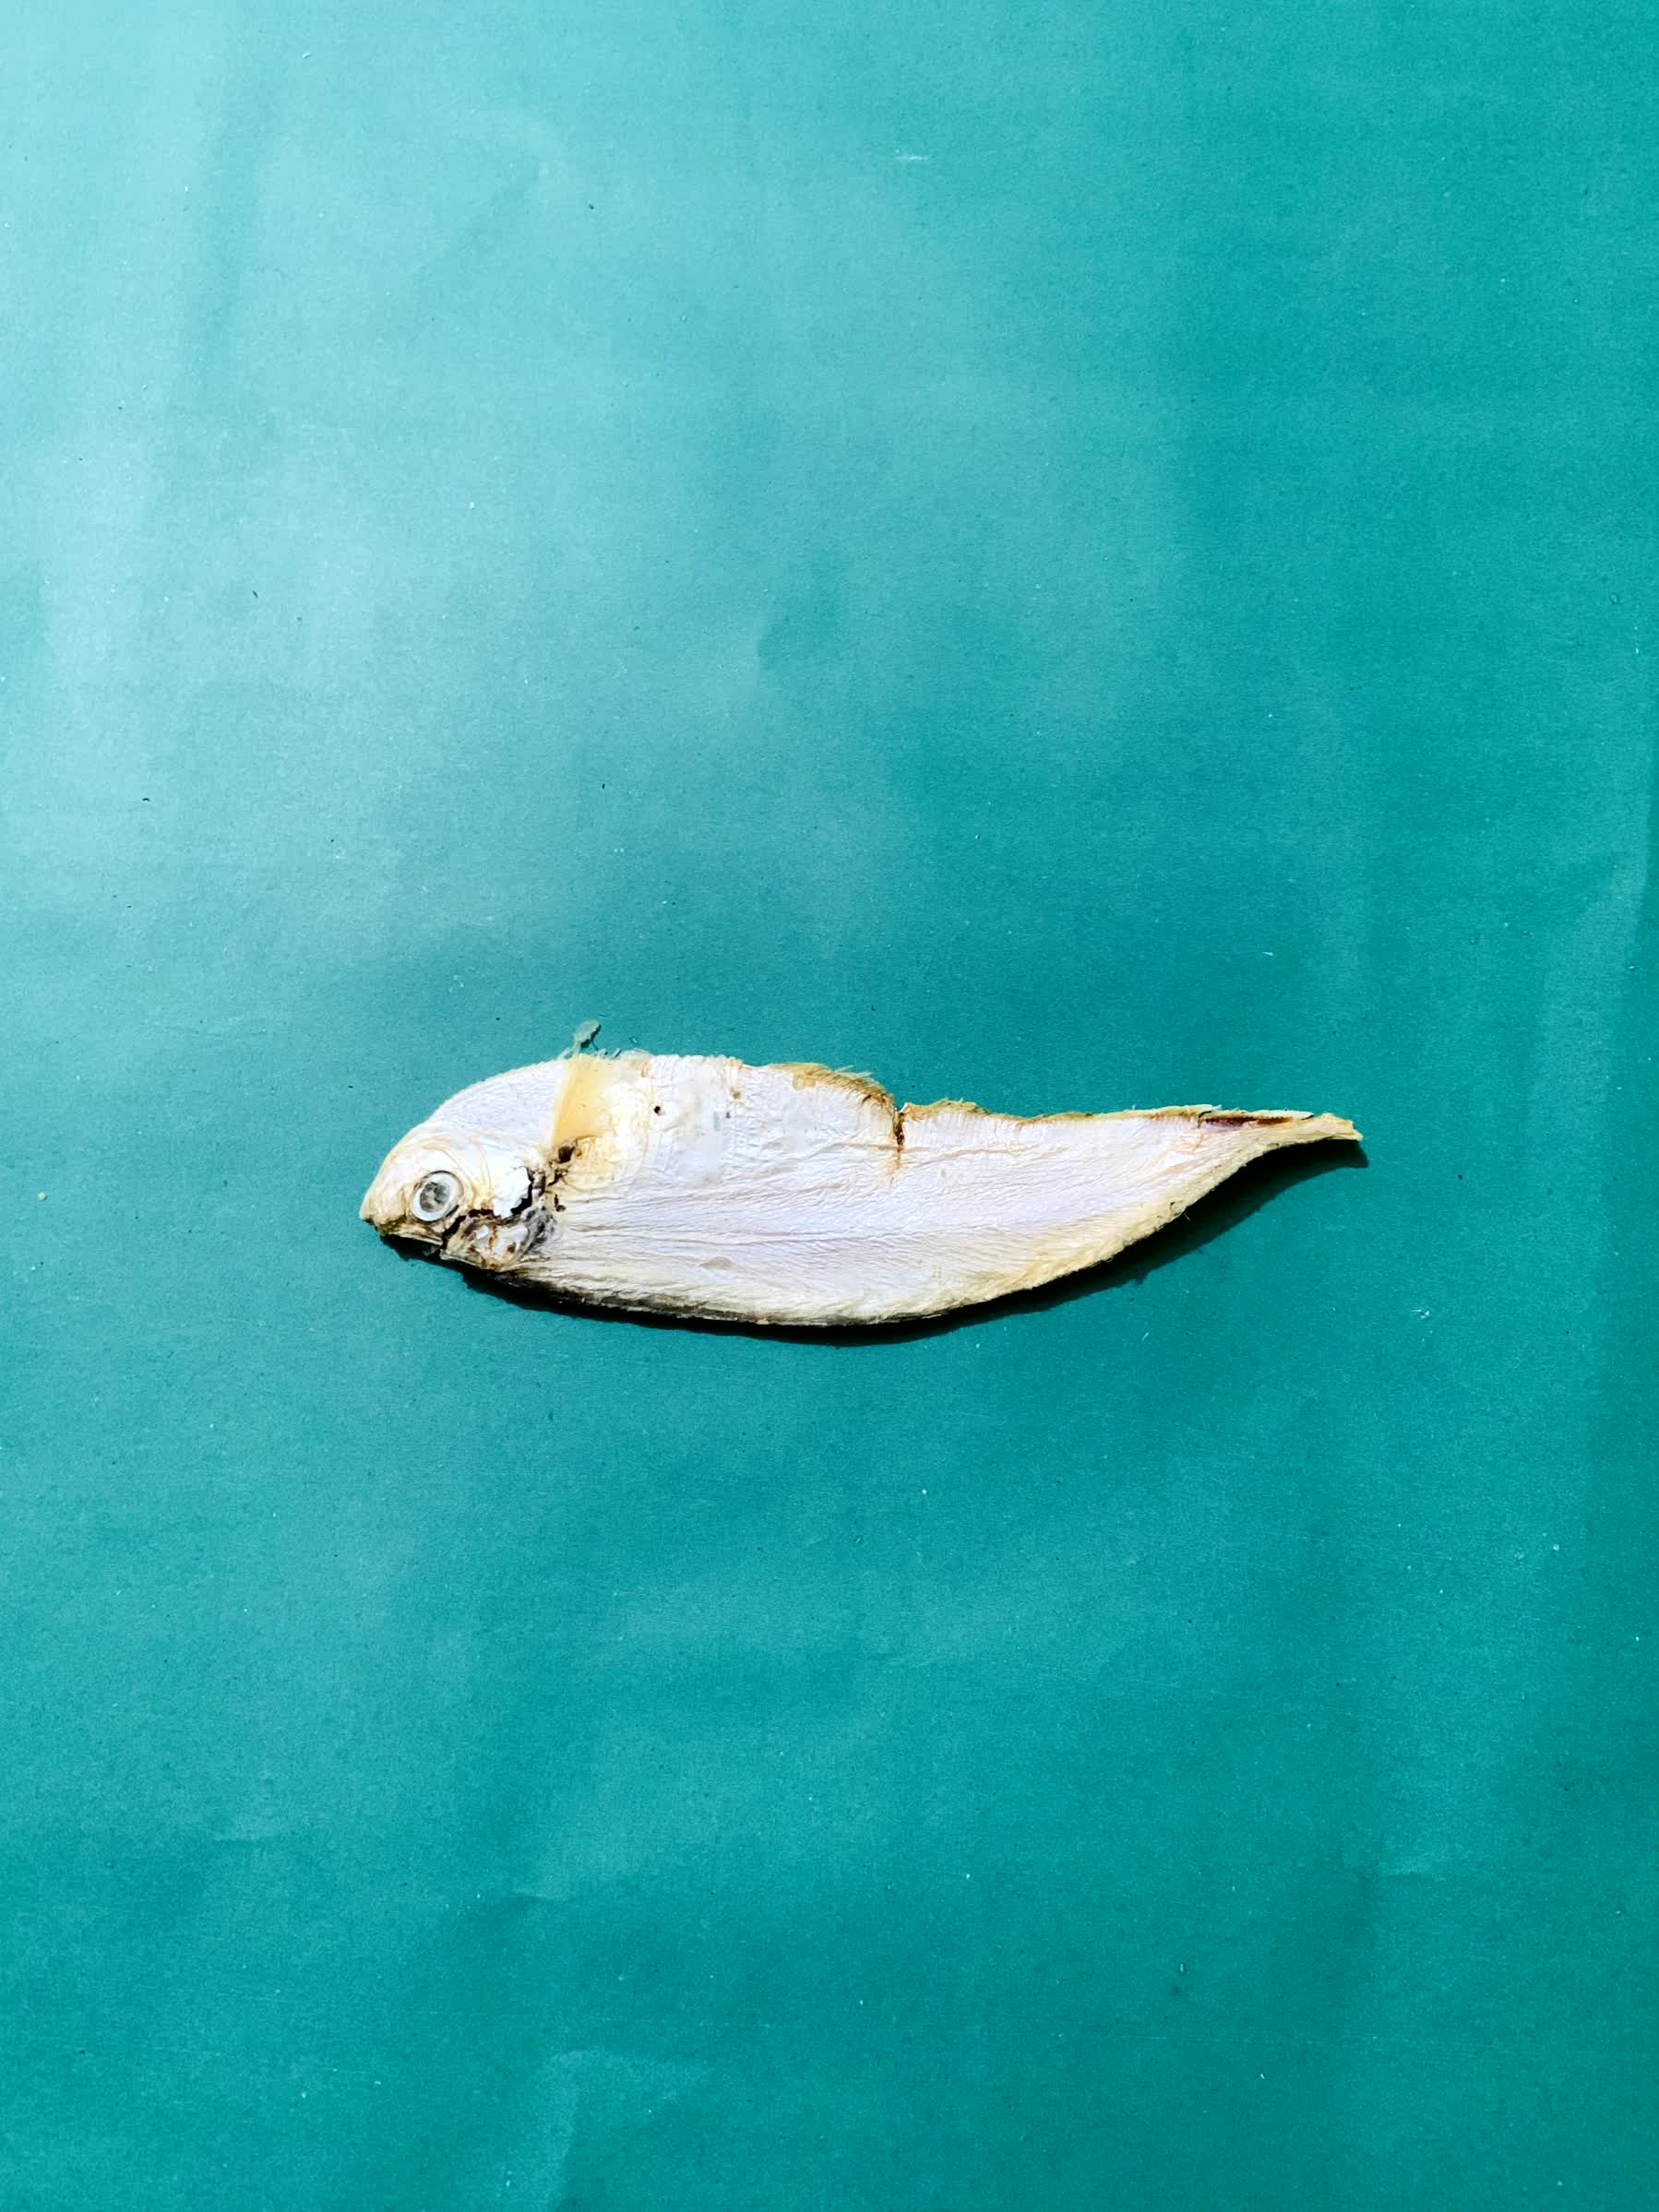
Species: Shukna Feuwa